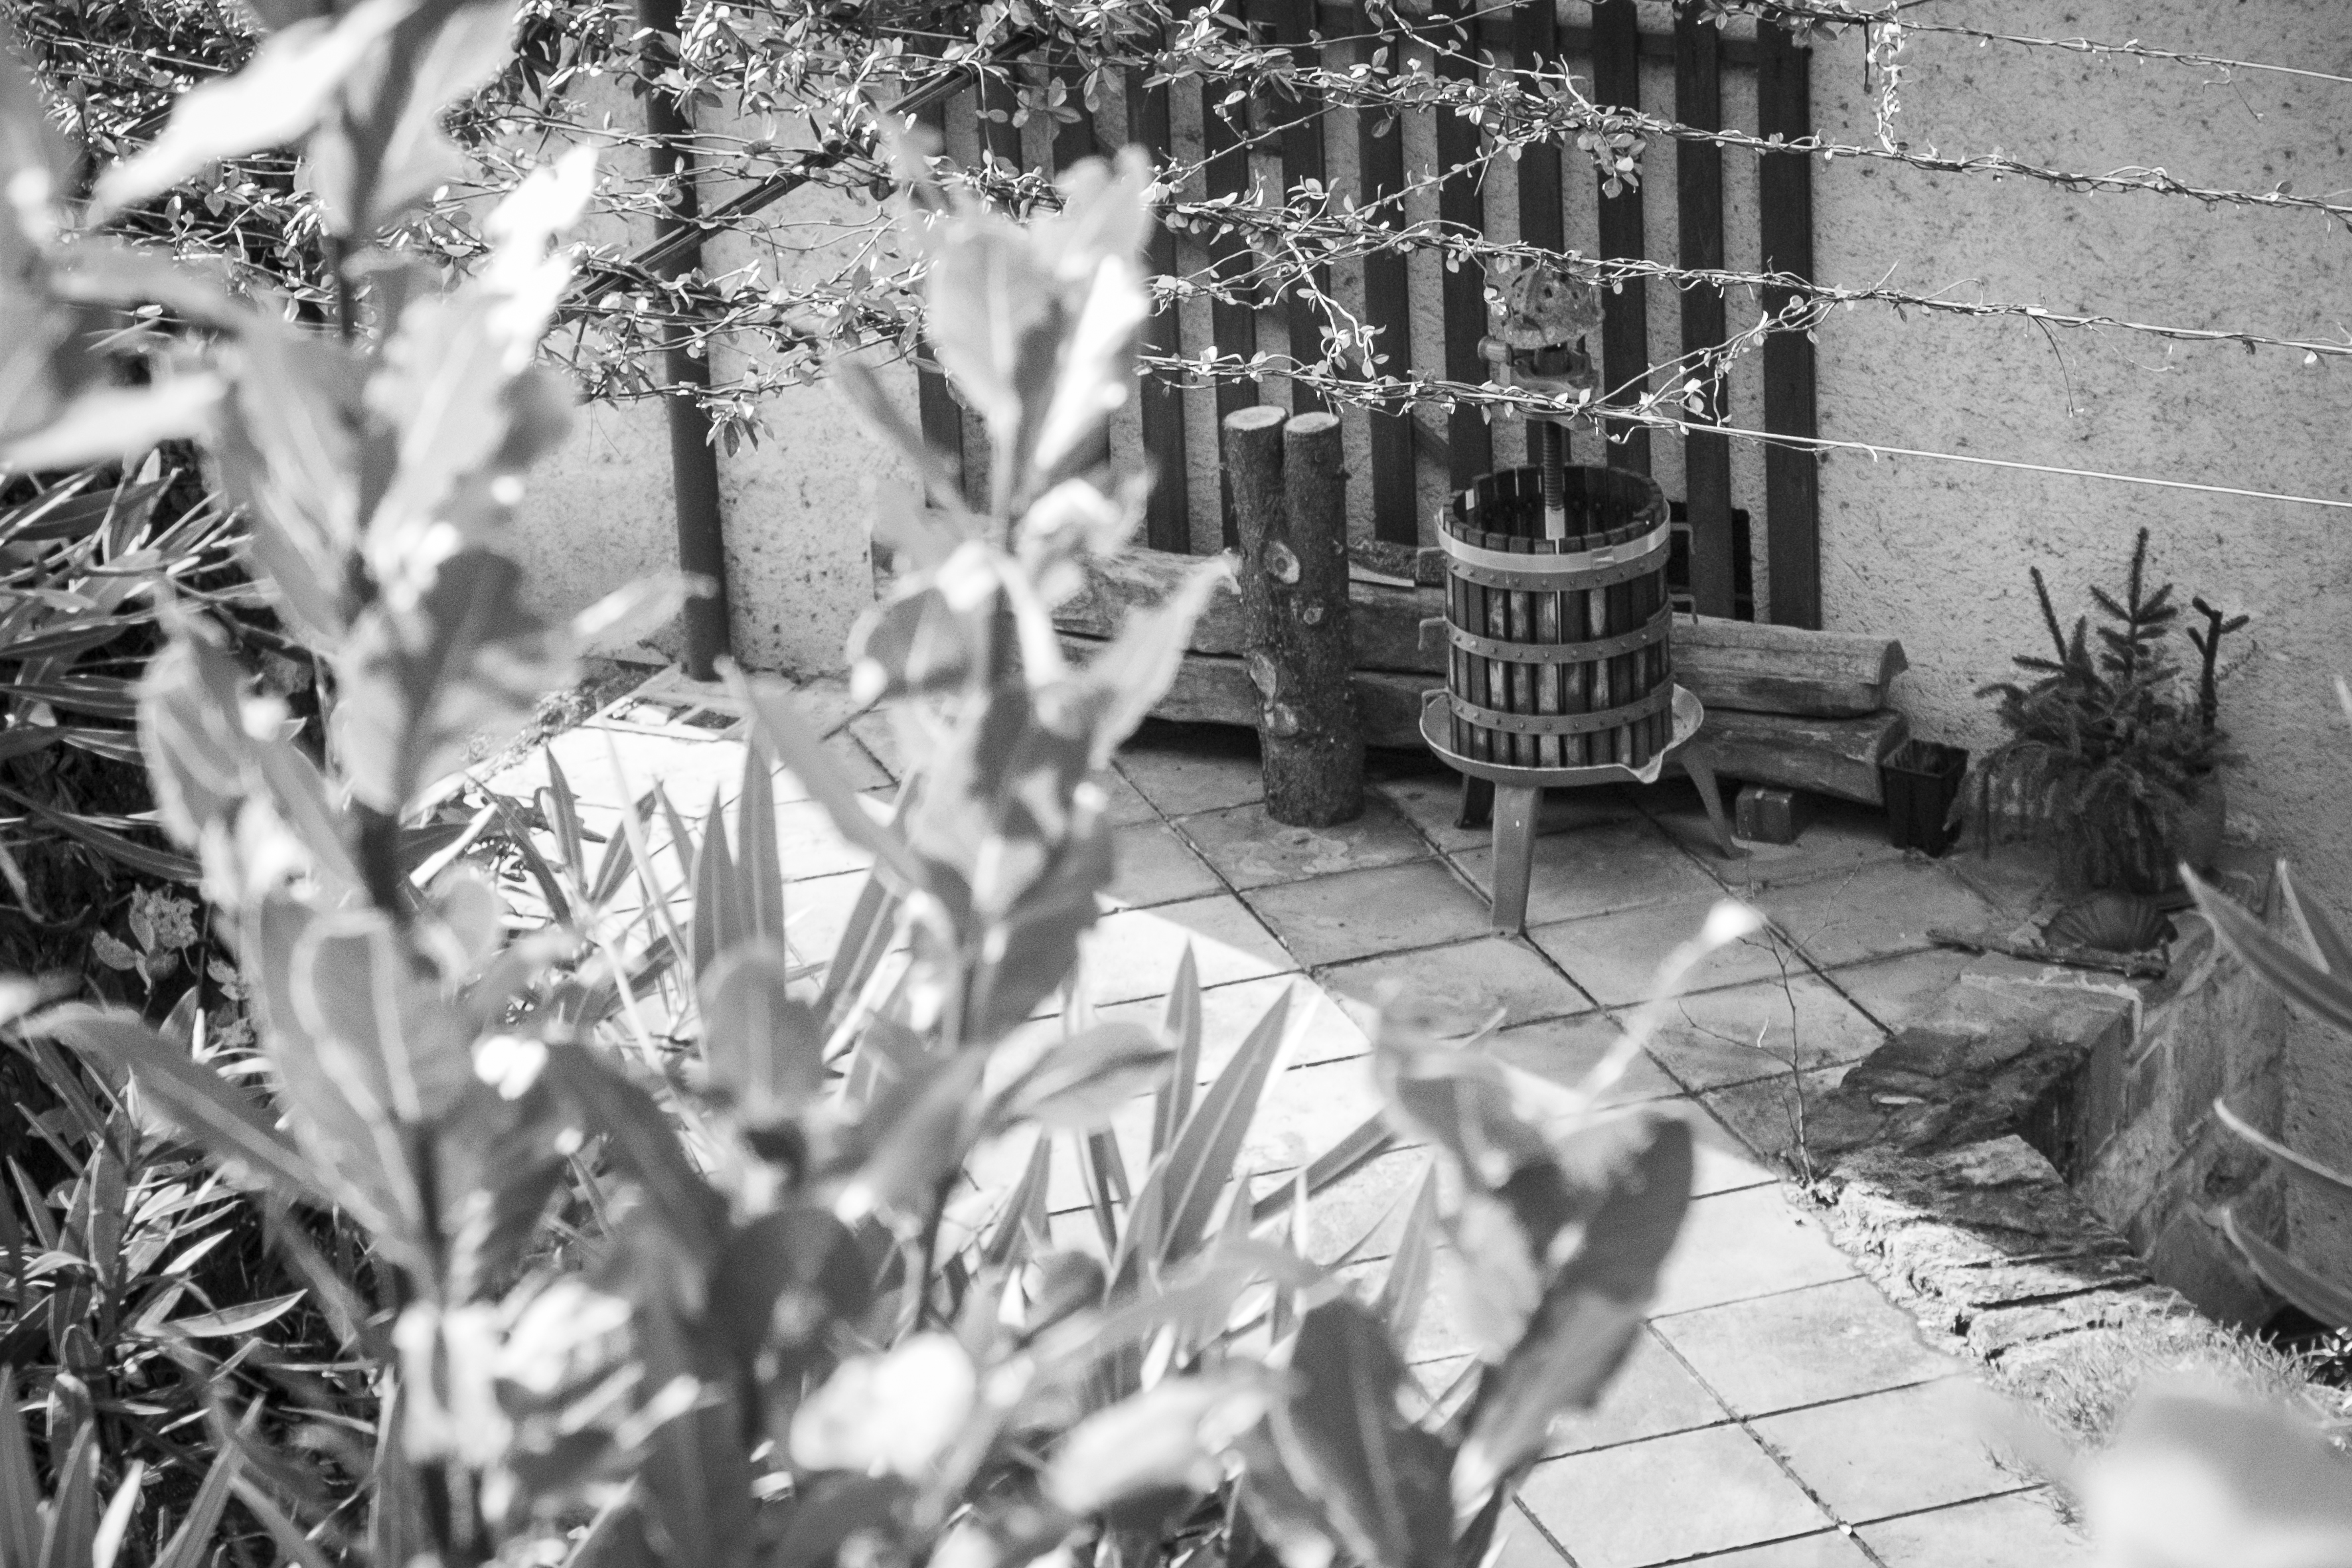
branch, snow, winter, black and white, white, street, photography, urban, travel, fujifilm, italy, black, monochrome, bw, blackandwhite, blackwhite, noiretblanc, fuji, fujix, fujixe1, gorizia, monochrome photography